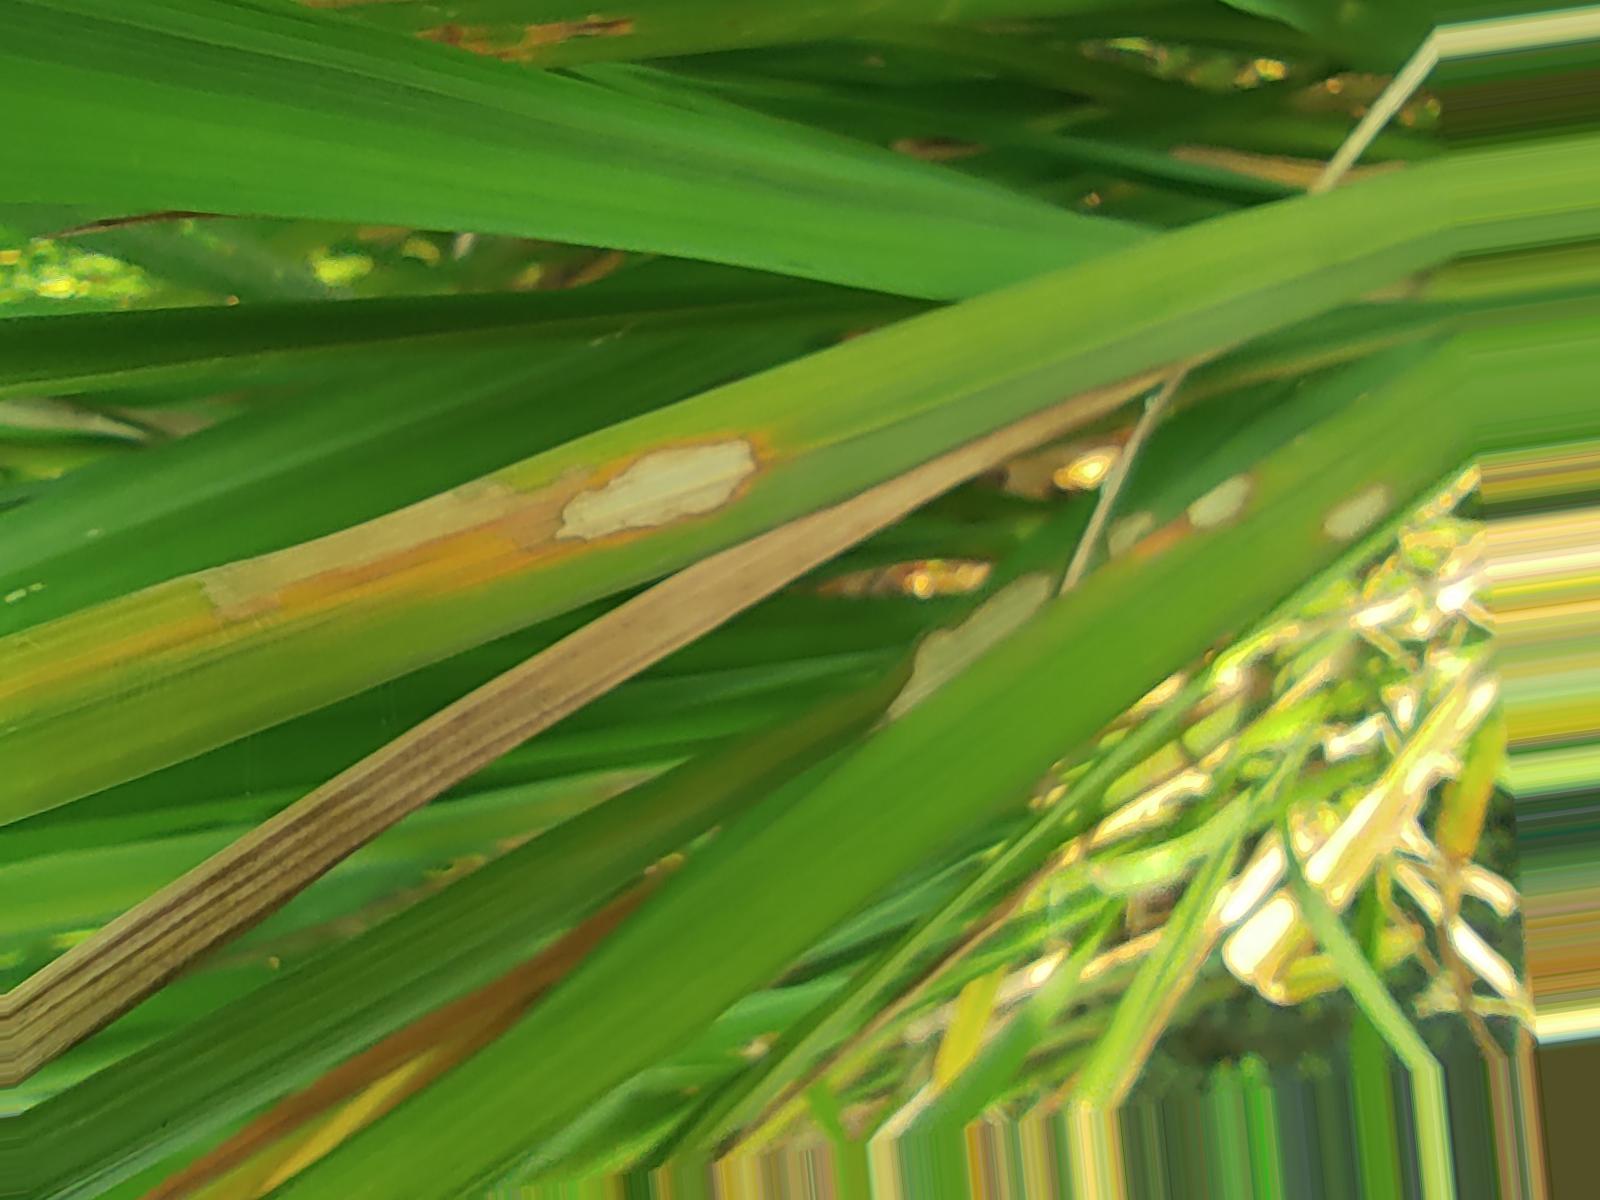
Nhãn: Bệnh Đốm Vằn ( Khô vằn ) ( Sheath Blight )